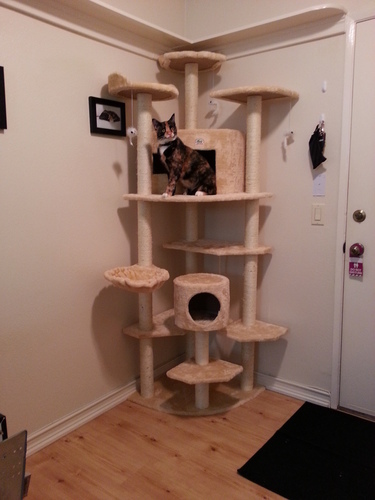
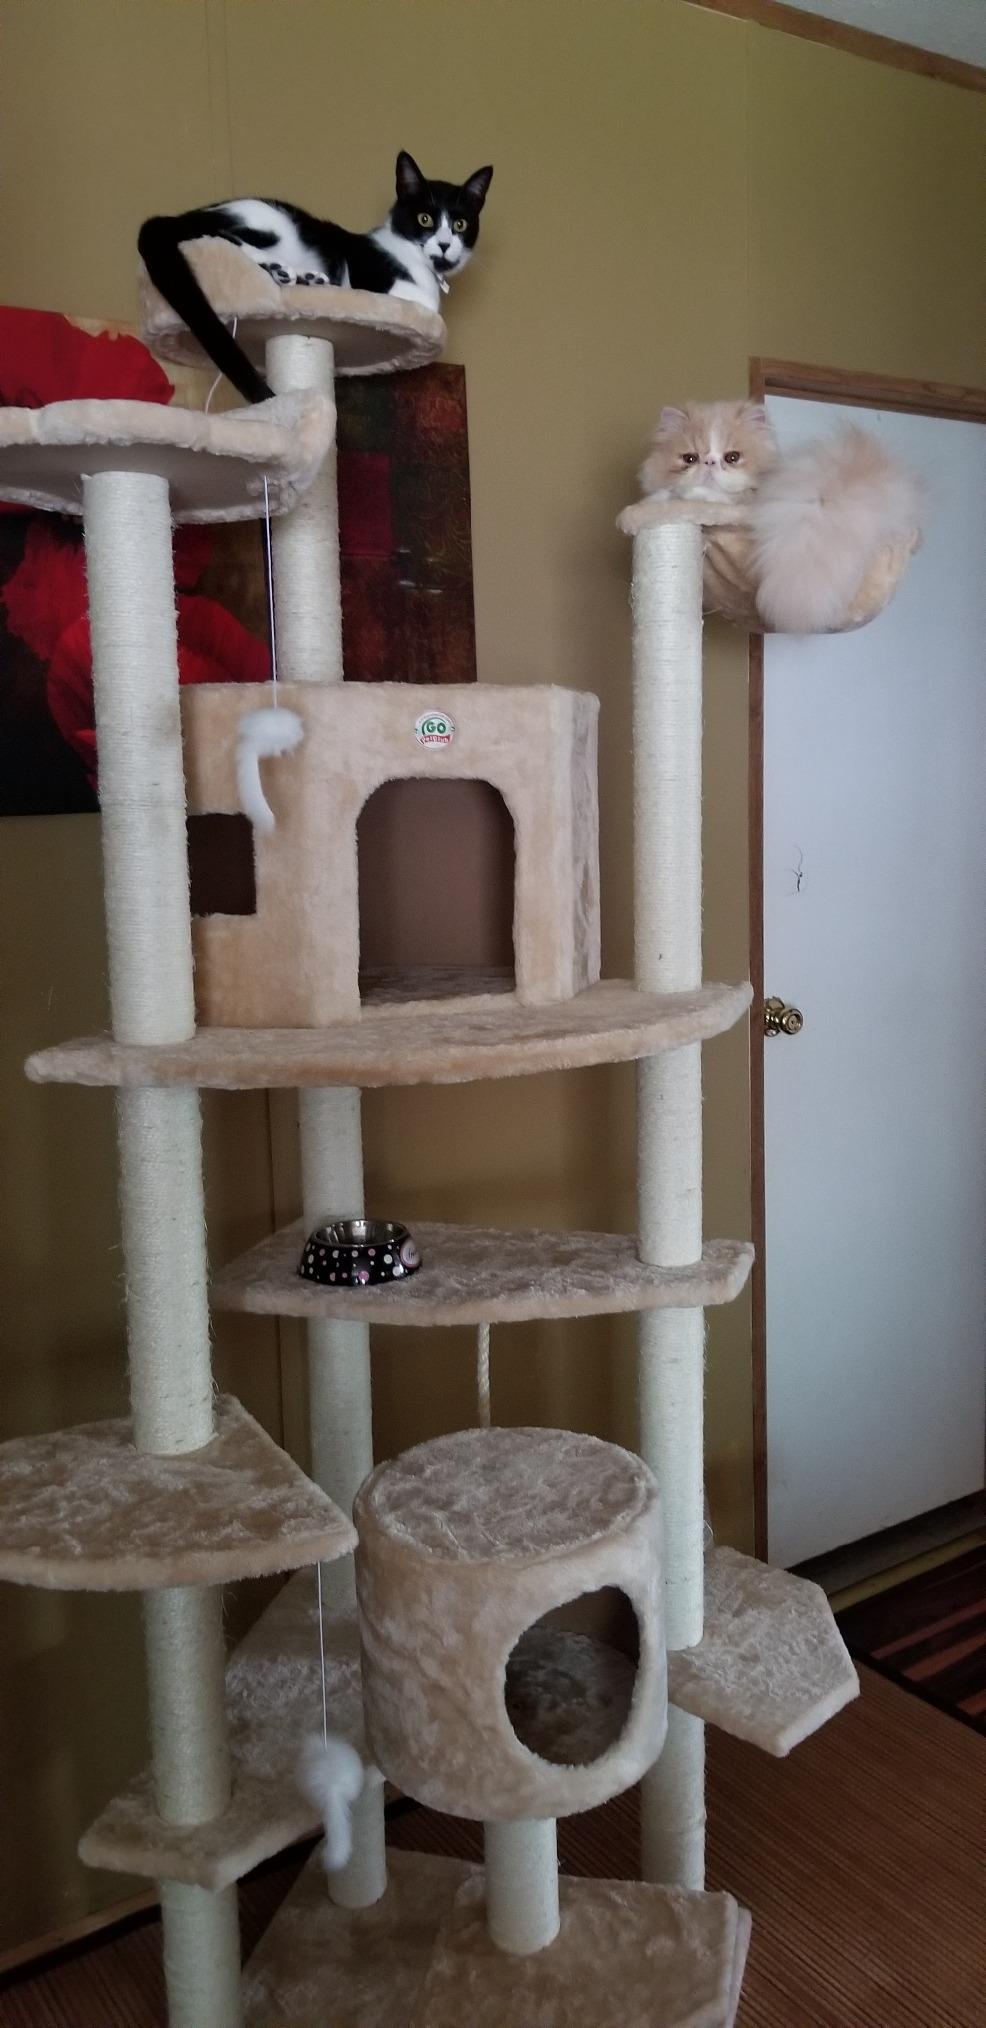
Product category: items_cat tree
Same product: yes